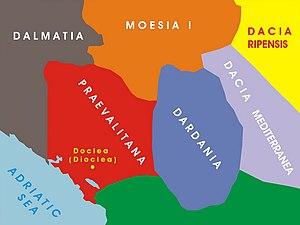
La Dardanie est une région antique qui incluait le territoire actuel du Kosovo et d'une partie de la Macédoine du Nord et de l'Albanie.